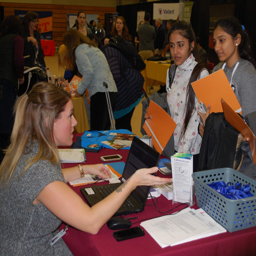
employers connect with students and graduates .